Robert Emmett O'Malley

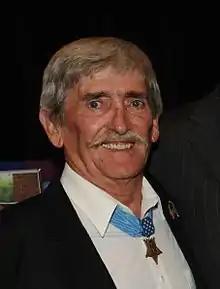
Head and shoulders of a white man with a pointed mustache, wearing a star-shaped medal on a blue ribbon around his neck.

O'Malley was born on June 3, 1943, in New York City. He was raised and attended school in the Woodside, Queens, section of the city. O'Malley graduated from high school in 1961 and joined the United States Marines soon after; all three of his brothers also served in the Marine Corps. Coincidentally, O'Malley grew up with Lance Corporal Thomas P. Noonan, Jr., who would also be awarded the Medal of Honor in Vietnam, albeit posthumously. The two attended school and church together and were friends throughout childhood. After Noonan's death in Vietnam, O'Malley remained in contact with the Noonan family and visited Noonan's mother every year on Memorial Day.